AiMotive

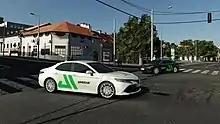
A street view created by aiMotive's ISO26262 certified, ASIL-D simulator, aiSim

aiSim is a virtual simulation environment for testing autonomous vehicles. In spring 2020 aiMotive announced that the simulator had received ISO 26262 tool certification to TCL3.